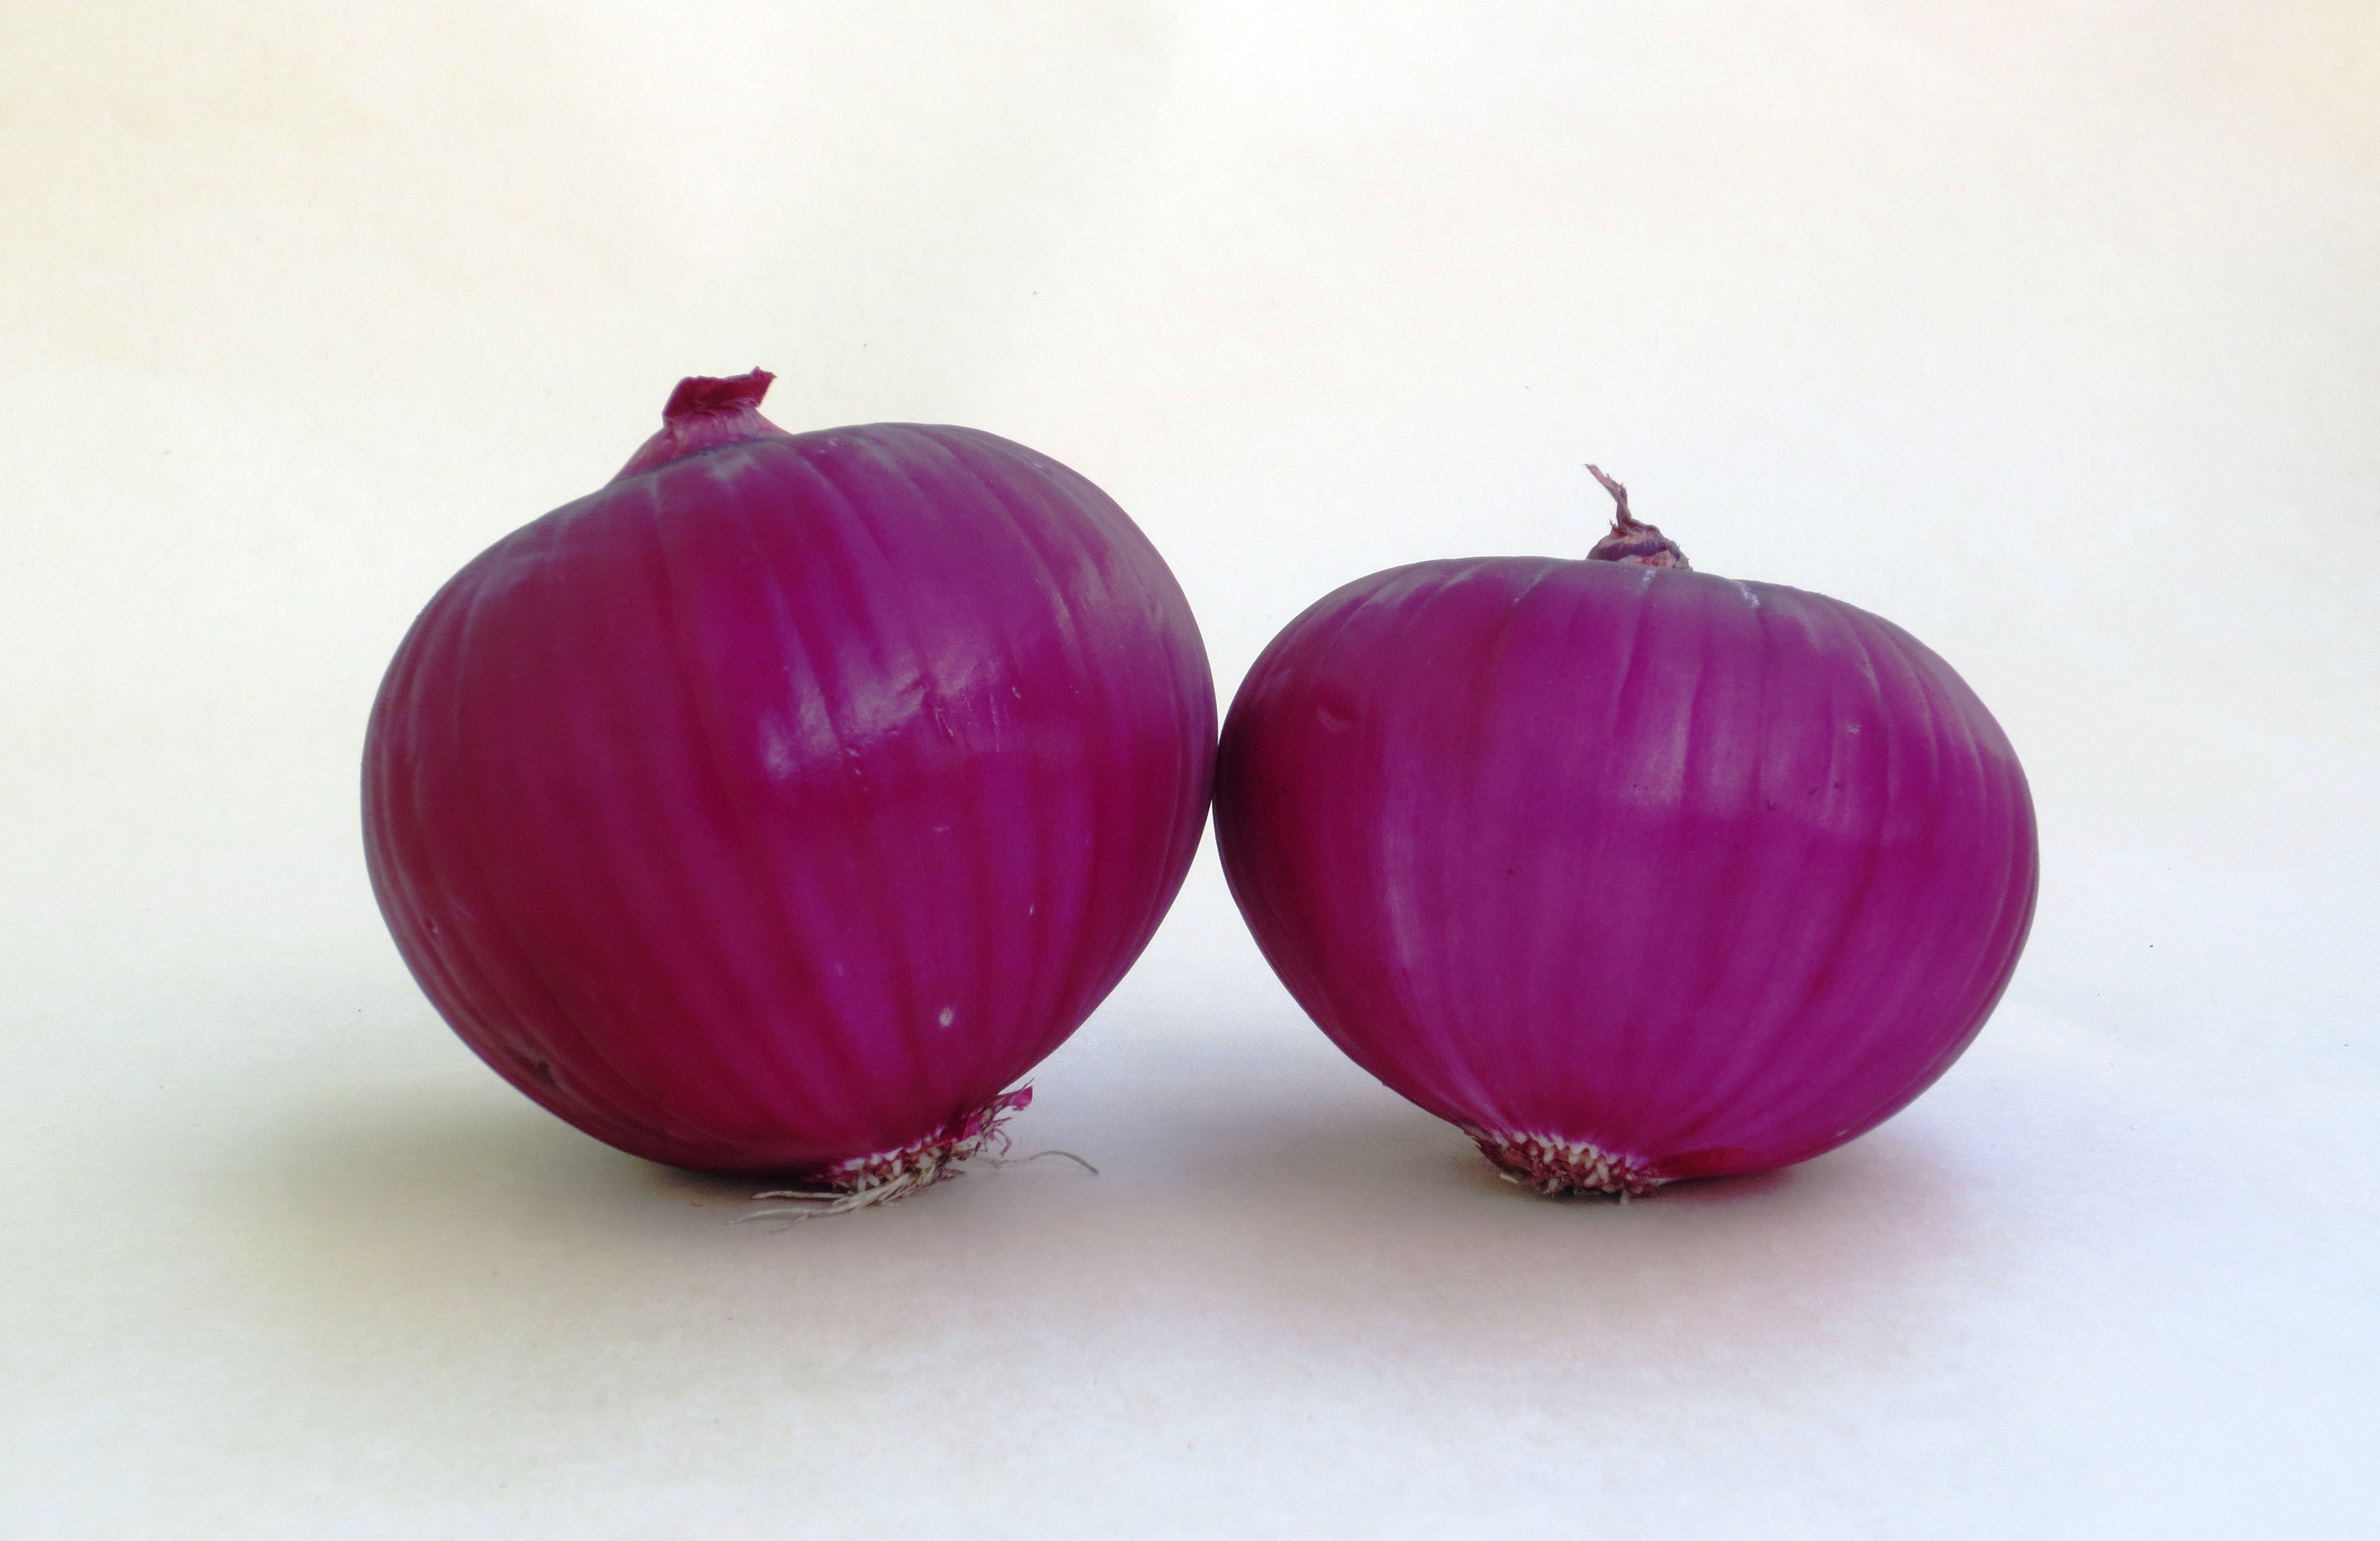
plant, fruit, flower, purple, petal, food, produce, vegetable, pink, onion, violet, magenta, flowering plant, red onion, land plant, onion genus, fruit vegetable